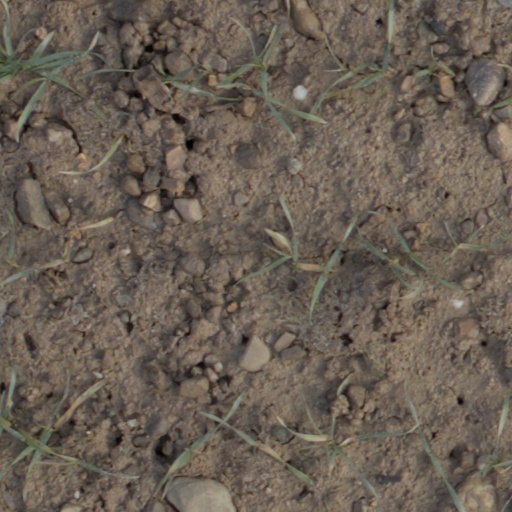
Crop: wheat